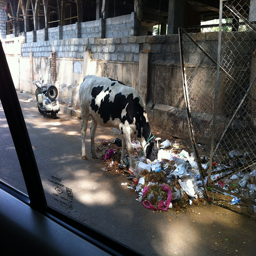
A black and white animal eating garbage next to a brick building.
a cow eating garbage on the side of a road
A cow rummages through trash on the street.
A cow that is leaned over looking at trash.
A picture being taken from a car of a cow under a bridge next to a parked scooter and eating from a pile of garbage.